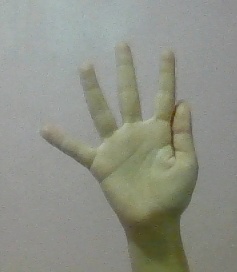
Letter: sheen